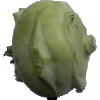
Label: Kohlrabi 1